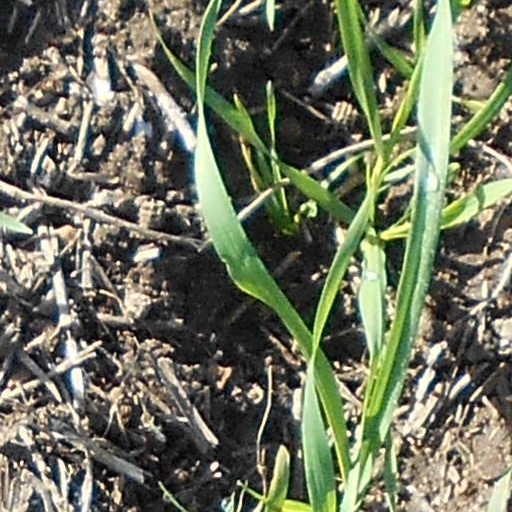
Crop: wheat